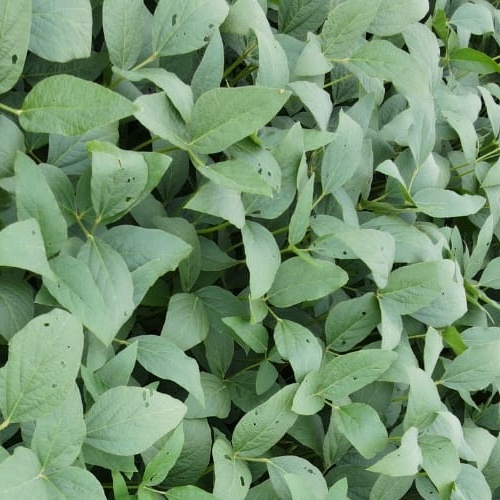
Label: Diabrotica_speciosa